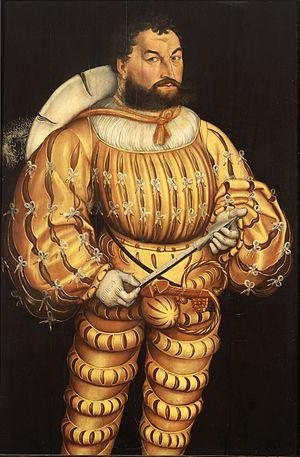
Henri, surnommé « le Pieux », de la branche albertine de la Maison de Wettin fut de 1539 à 1541 duc de Saxe et de Sagan et, sous le nom de Henri V également margrave de Misnie. Il succéda à son frère aîné Georges « le Barbu » malgré les réticences de ce dernier. En effet, Henri avait adopté les convictions luthériennes.